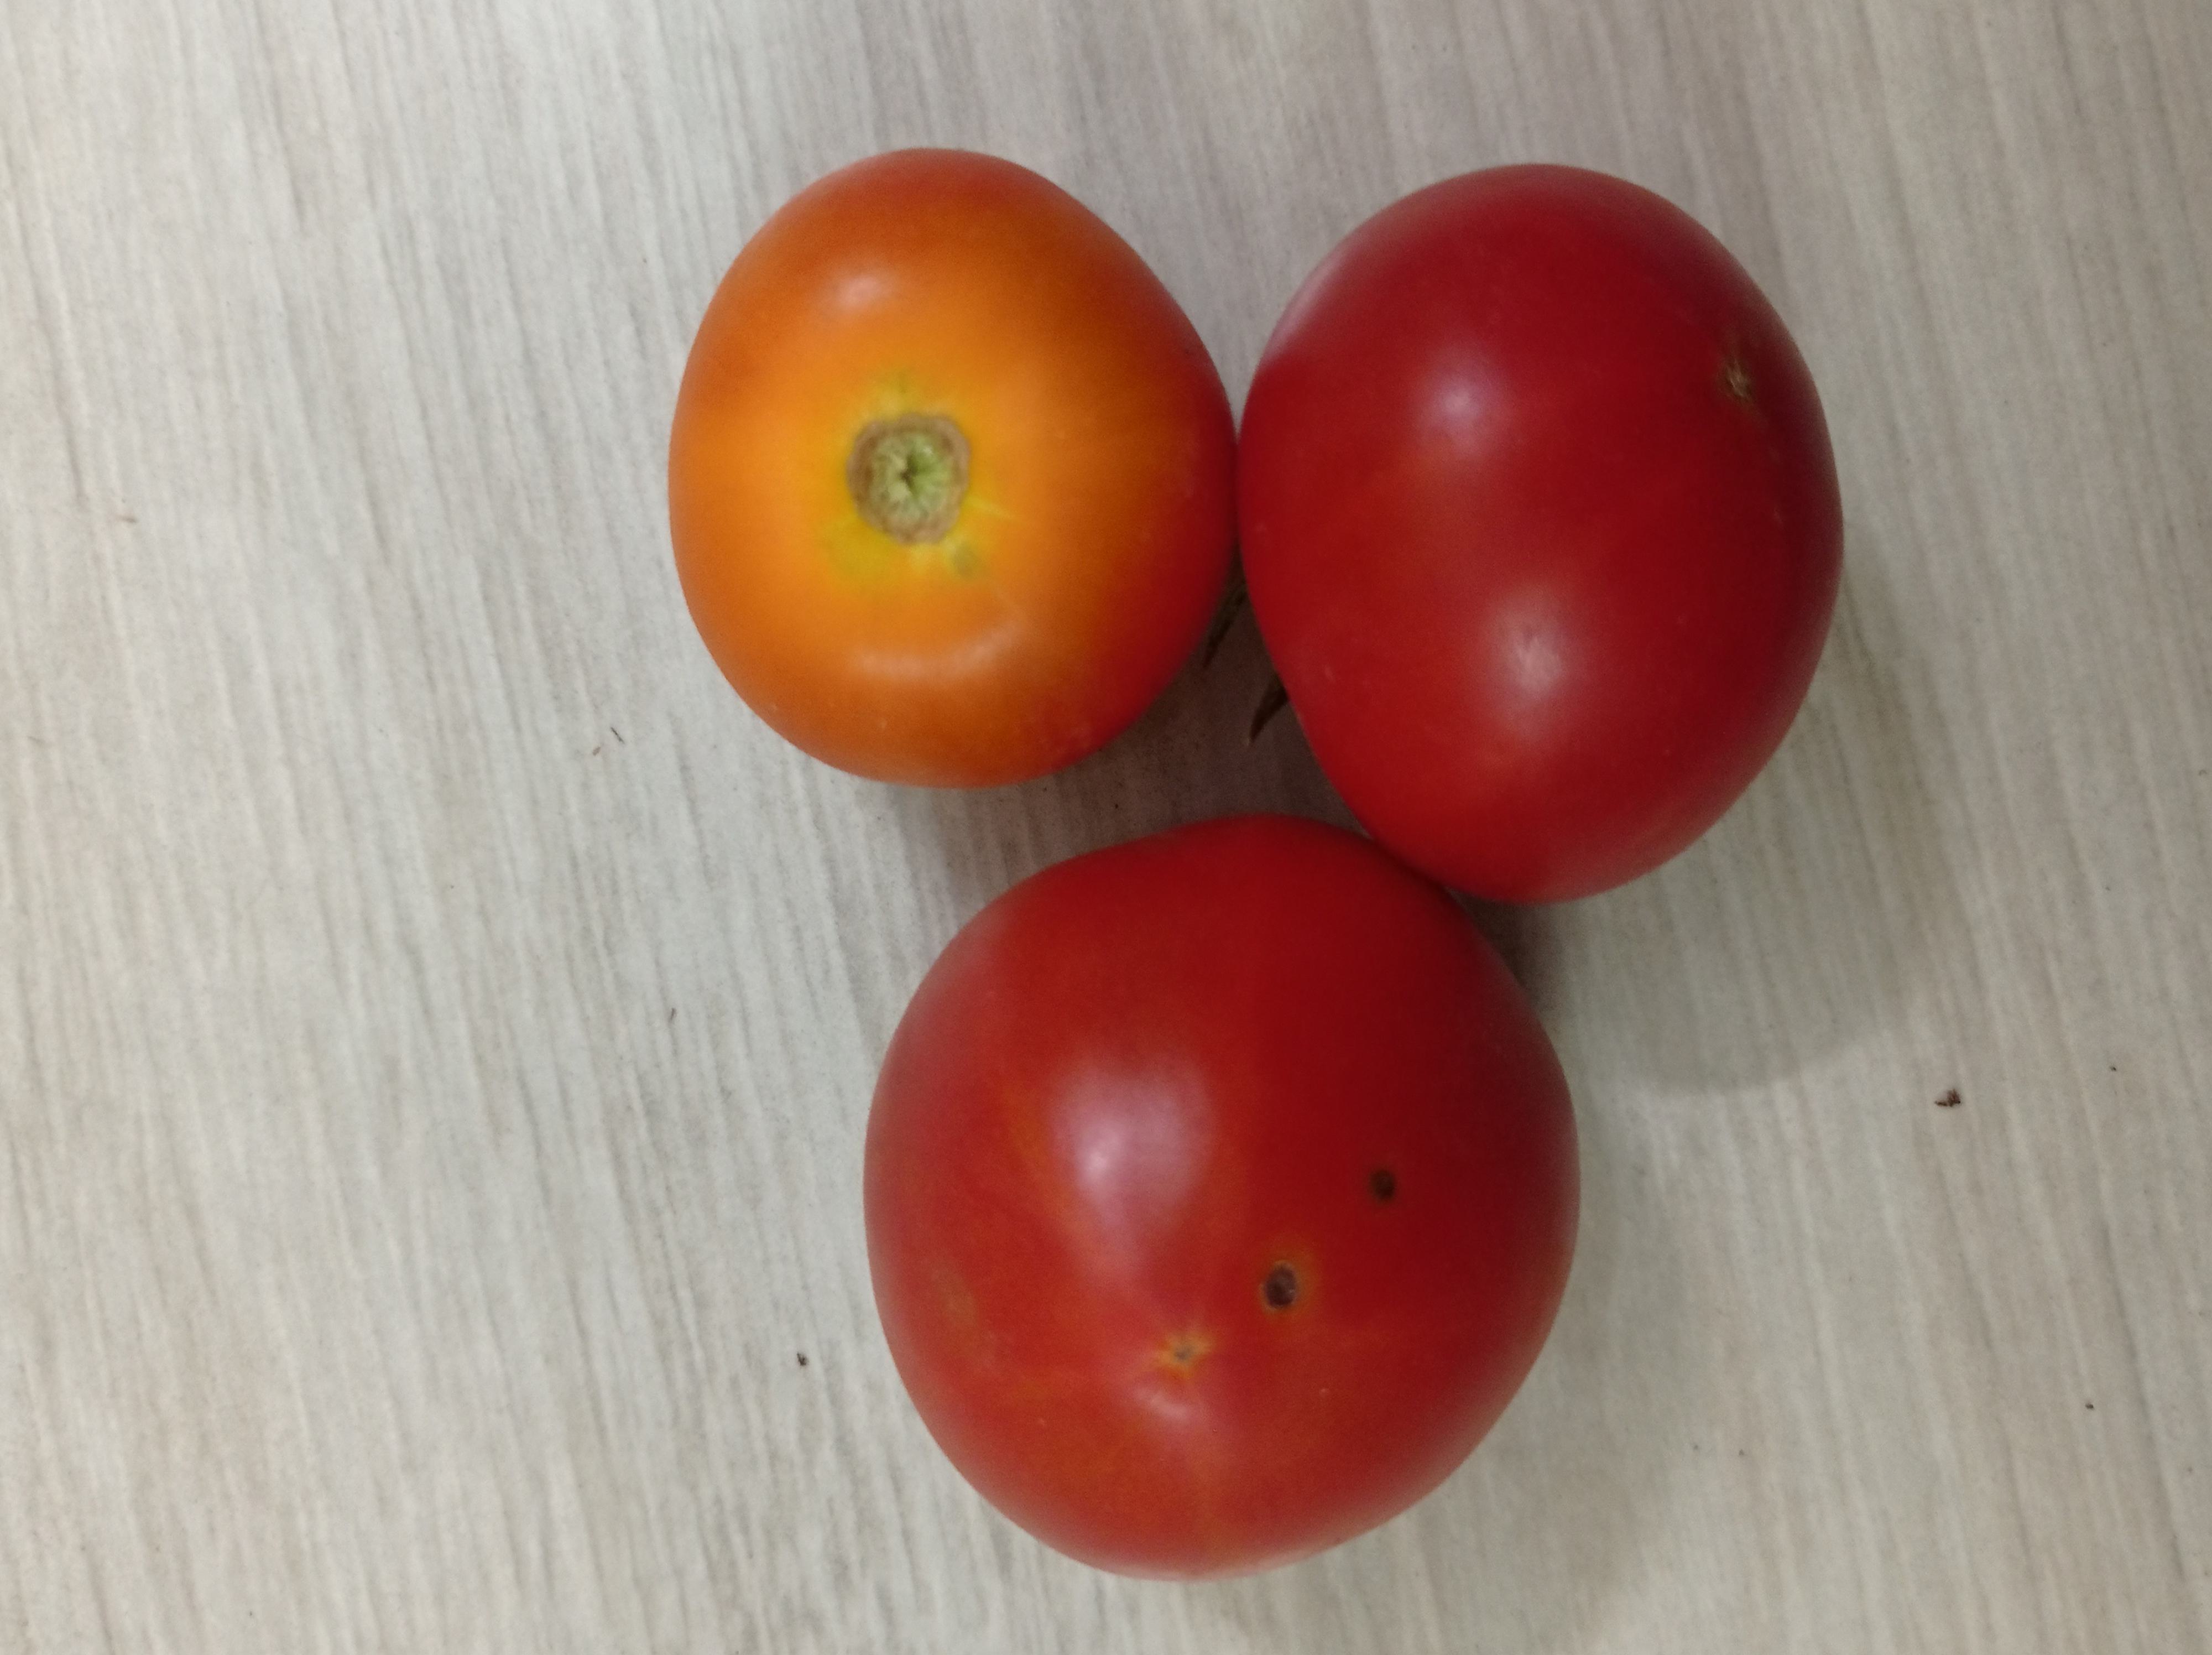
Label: Fresh